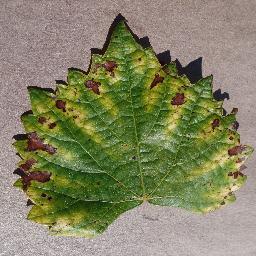
Label: Grape___Esca_(Black_Measles)